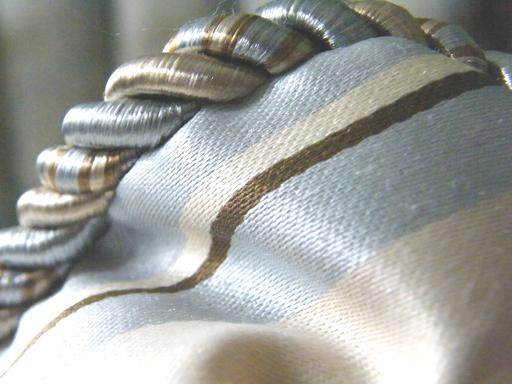
Material: fabric